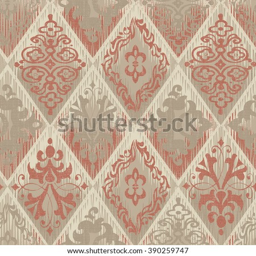
repeating map - for easy making seamless pattern use it for filling any contours